Primergy

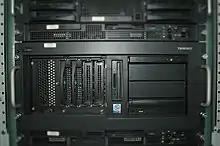
Older Fujitsu Siemens PRIMERGY line of x86 servers

The brand PRIMERGY was initially made in 1994 by Siemens Nixdorf Computers. Due to certain acquisitions and takeovers, PRIMERGY survived the time of the joint-venture between Fujitsu and Siemens, who became Fujitsu Siemens Computers, until today.